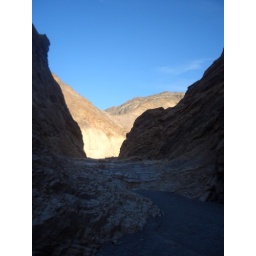
In a canyon incised by a river